Basilica of San Zeno, Verona

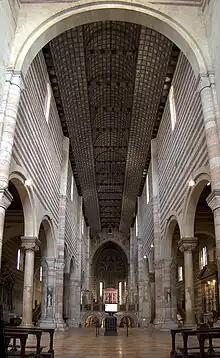
The nave

The church of San Zeno constituted the model for all subsequent Romanesque edifices in Verona. Built of cream-coloured tuff, the façade is divided into three vertical components, the central nave surmounted by a pediment and the two aisle with sloping rooflines, all supported upon small pendanted blind arcades. The intersections of the three parts are marked by angled pilasters ending in foliate capitals below the pediment.